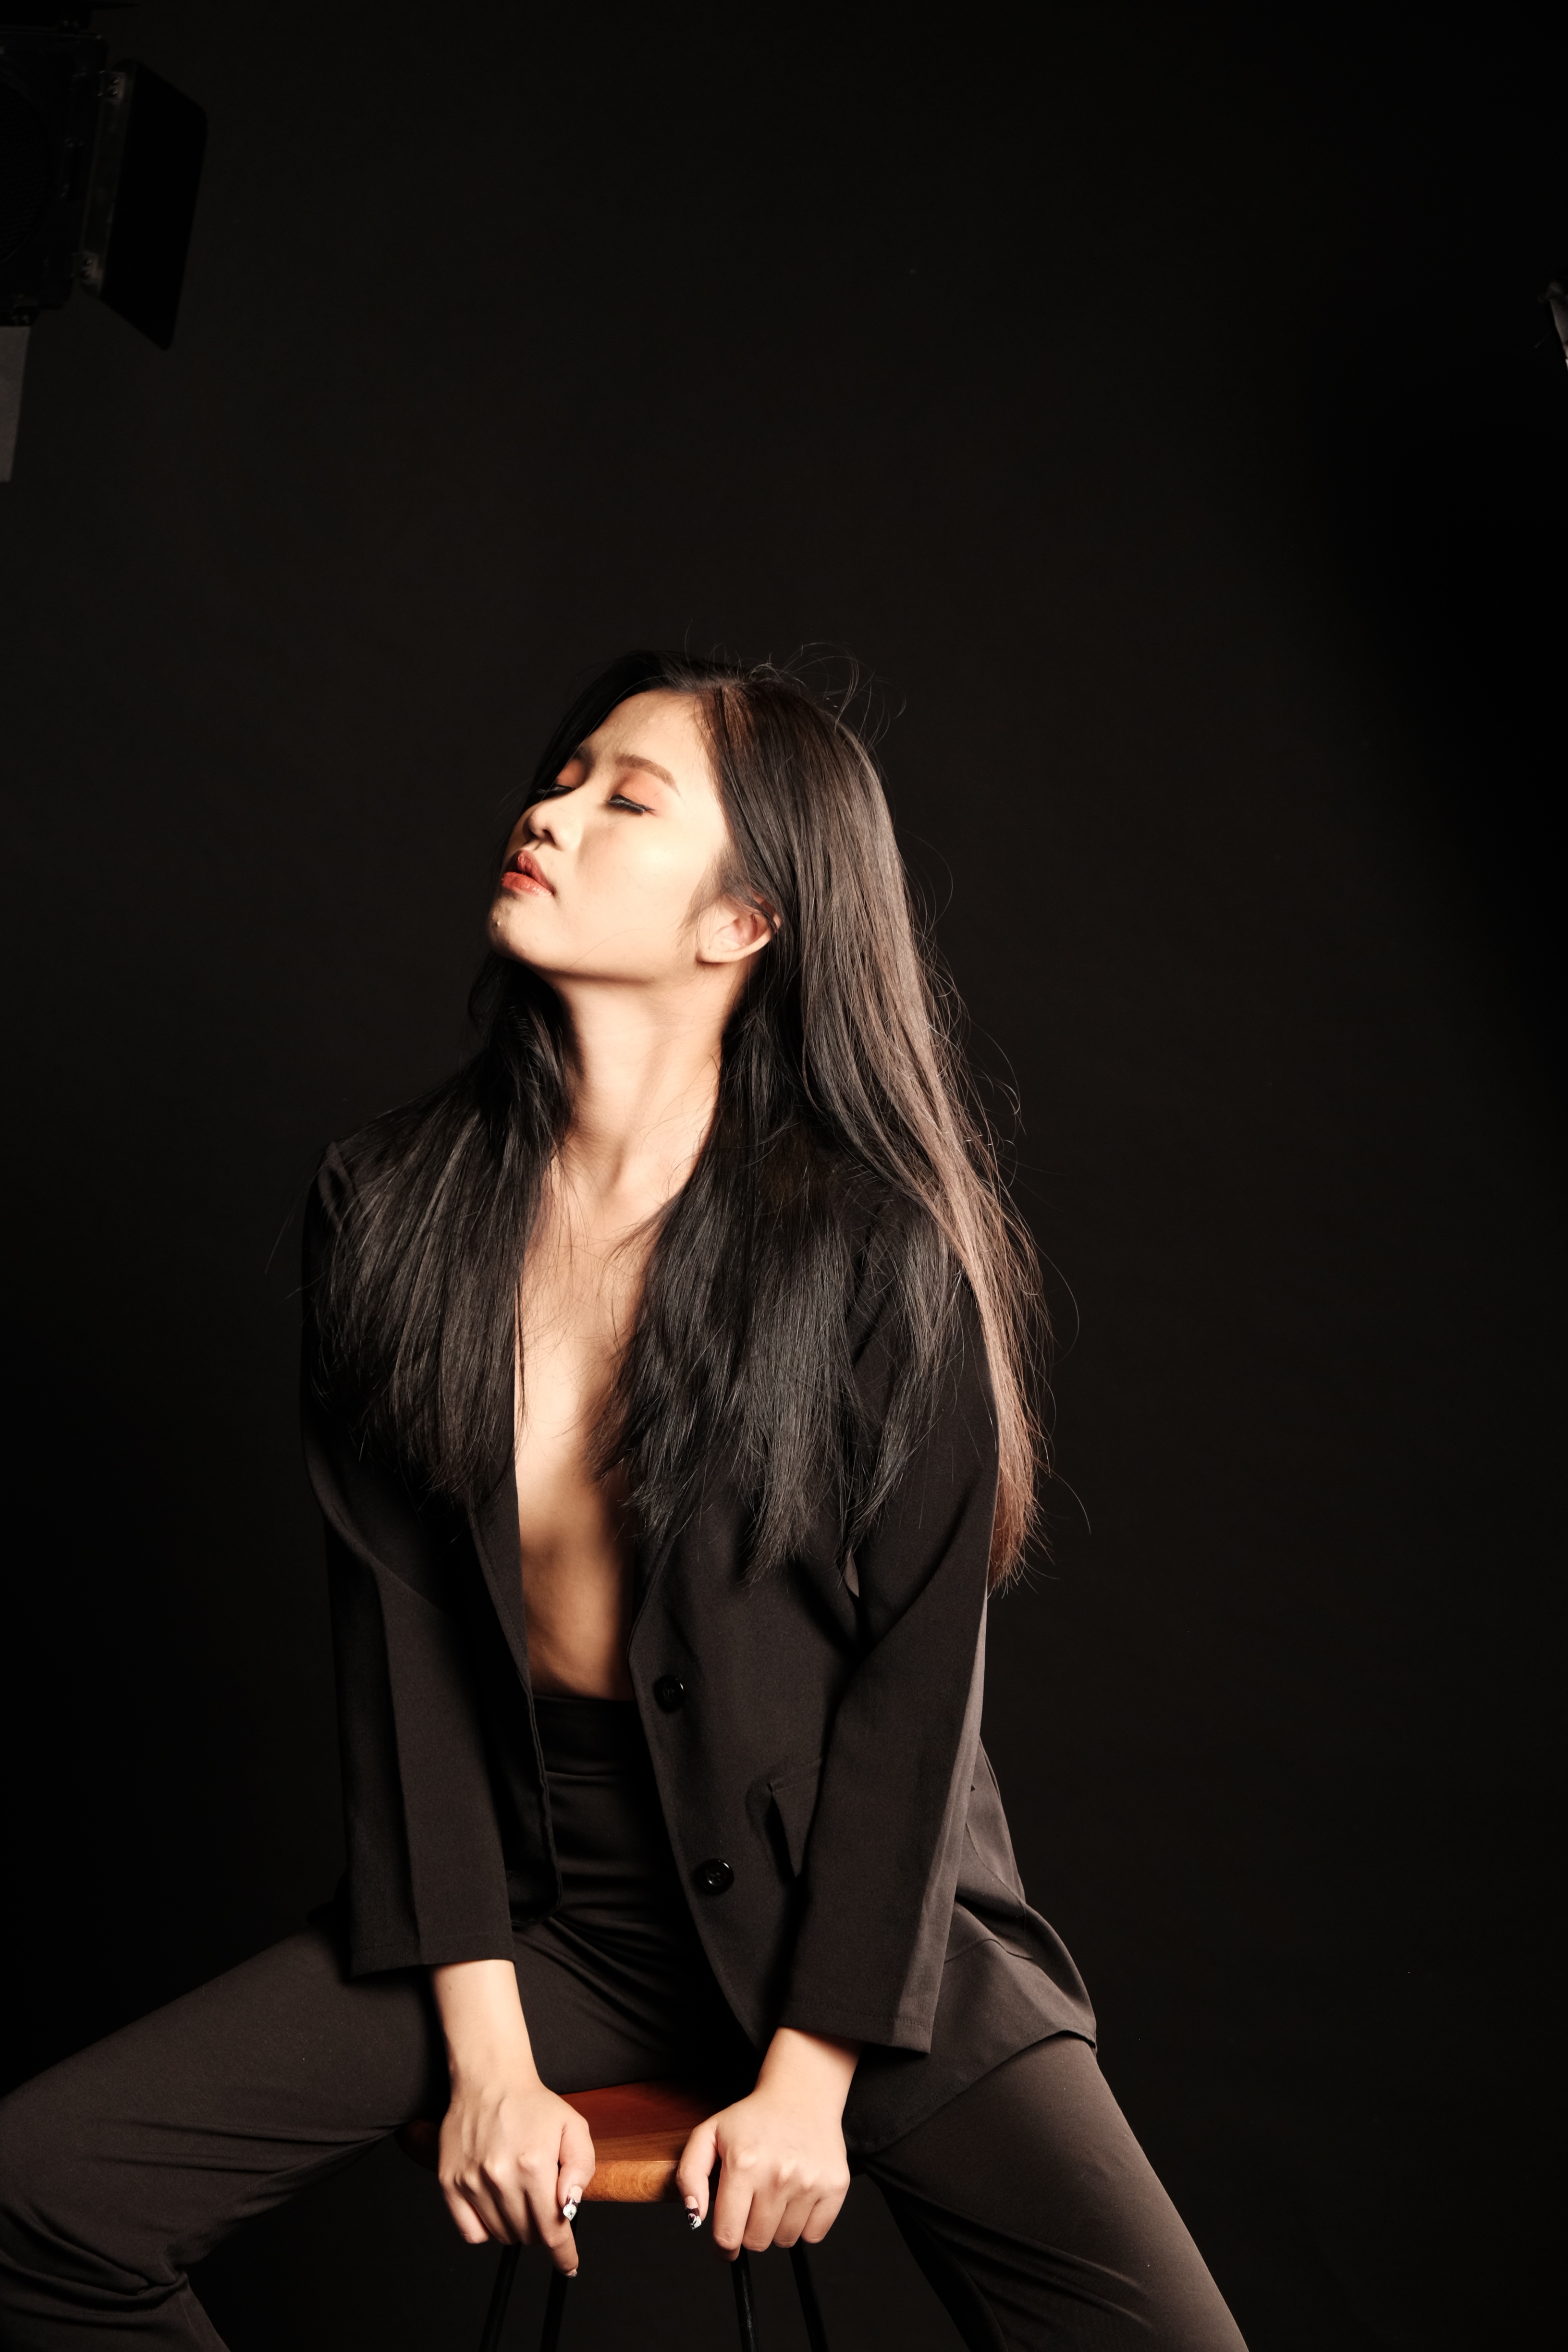
woman, joint, lip, outerwear, flash photography, neck, sleeve, lighting, gesture, waist, thigh, knee, fashion design, black hair, blazer, fashion model, formal wear, long hair, human leg, darkness, sitting, electric blue, brown hair, event, layered hair, tie, art model, portrait photography, little black dress, photo shoot, flesh, fur